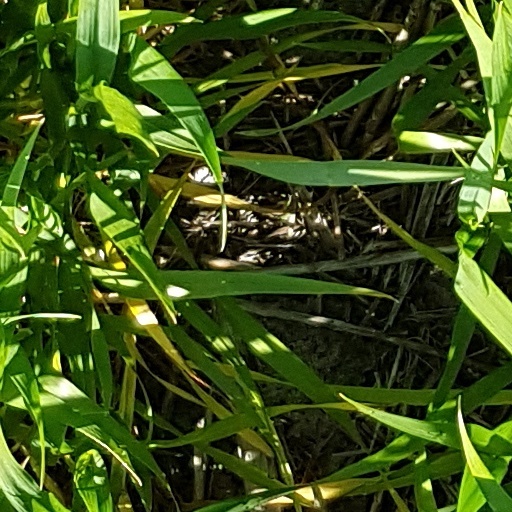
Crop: wheat